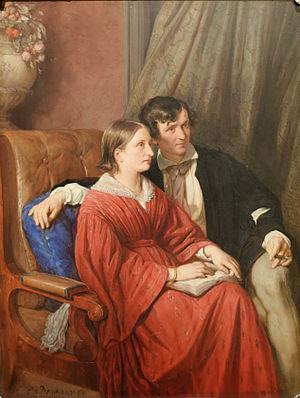
Karl Ludwig von Littrow est un astronome autrichien, fils de Joseph Johann Littrow.
Josef Danhauser est un peintre autrichien, l'un des représentants majeurs avec, entre autres, Ferdinand Georg Waldmüller, Peter Fendi, de la période Biedermeier.